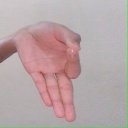
अक्षर: ज्ञ